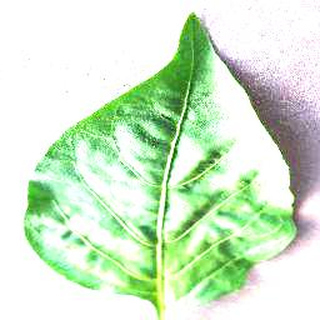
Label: healthy_bell_pepper